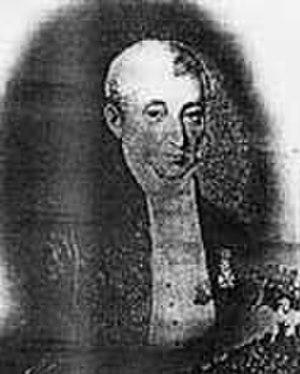
Auguste Chevandier de Valdrome est un industriel et est un homme politique, député de 1831 à 1837, membre du conseil général du département de la Meurthe, représentant l'arrondissement de Sarrebourg à la chambre des députés pendant trois législatures successives.